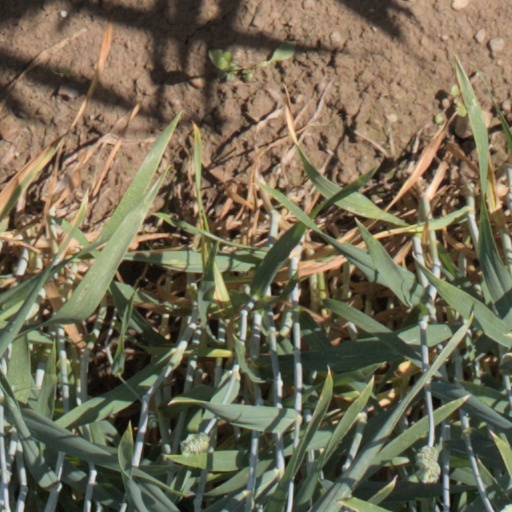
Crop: wheat